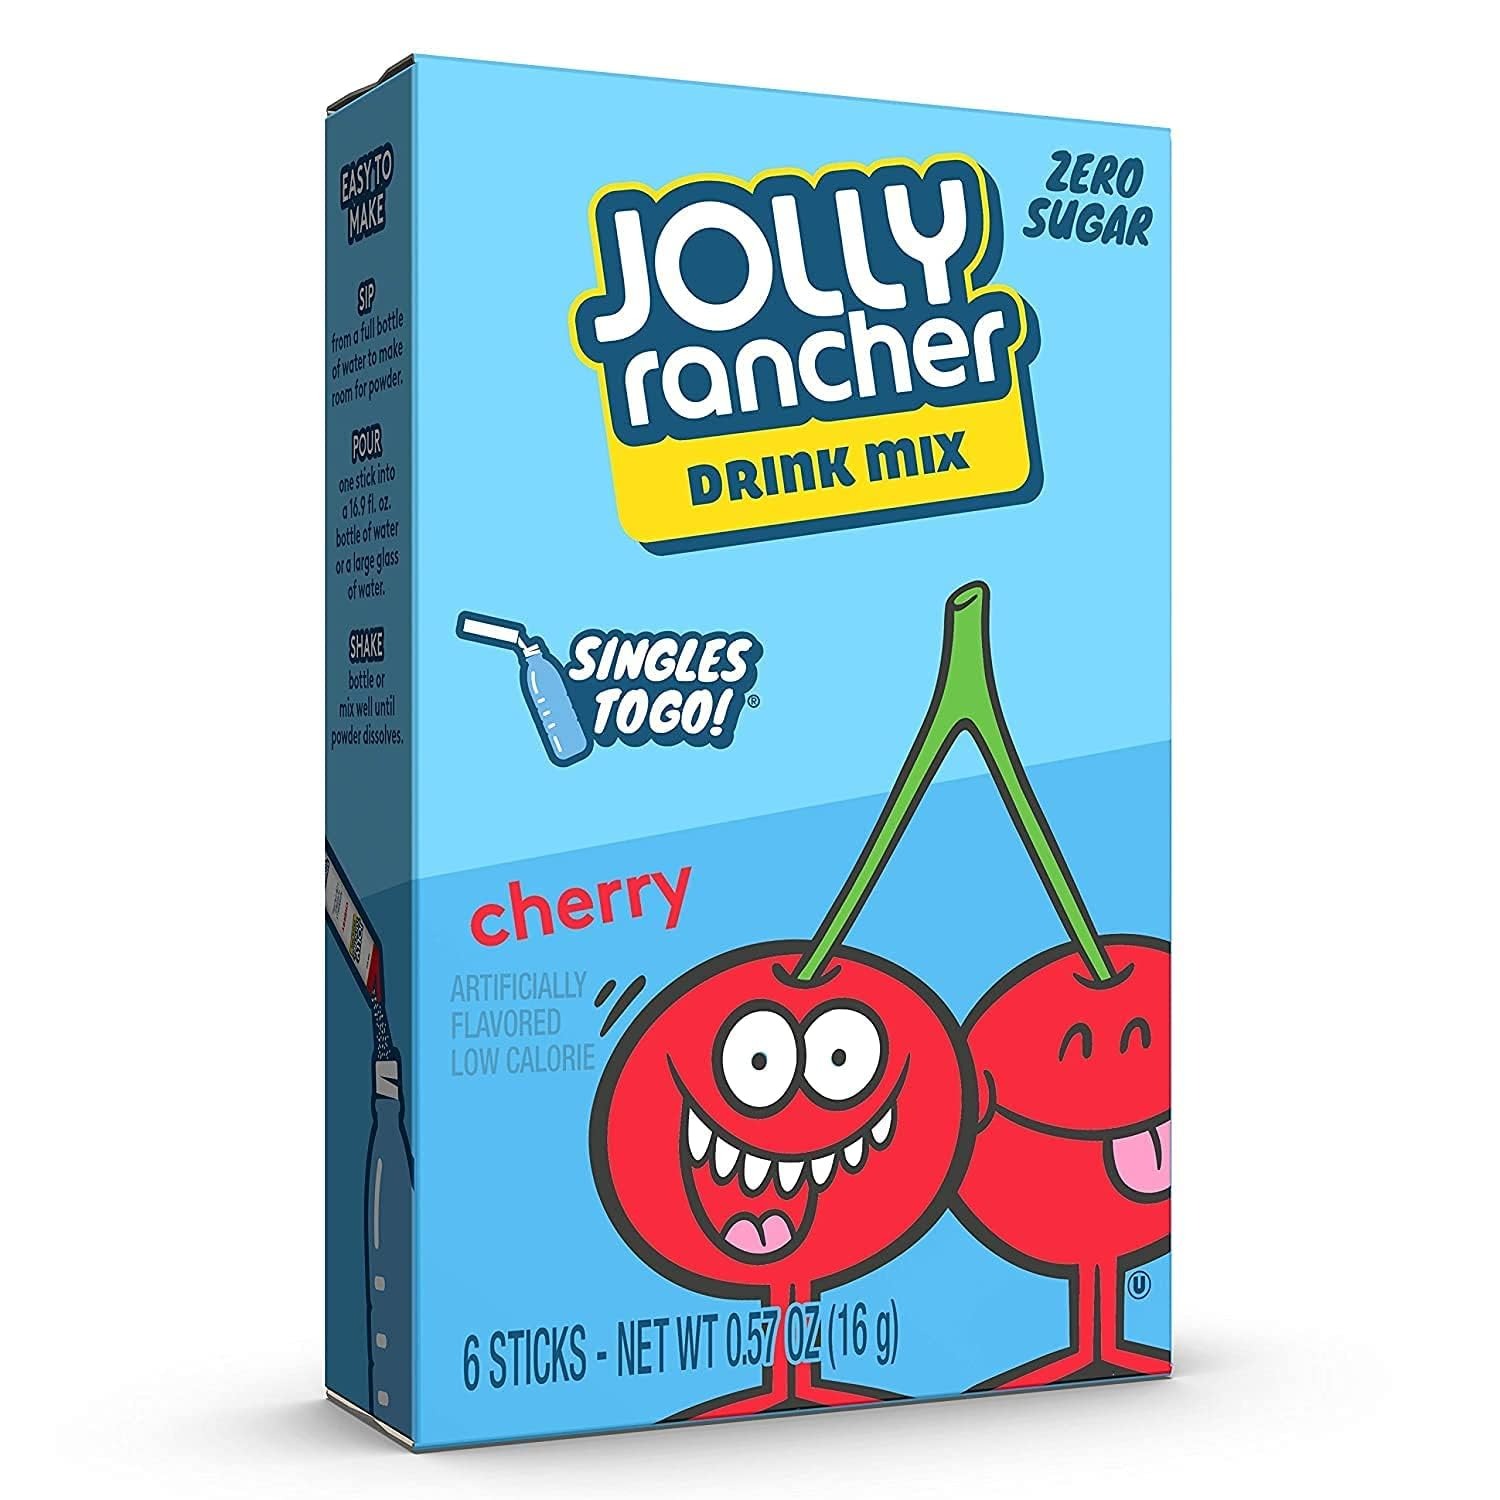
Item Name: Jolly Rancher Cherry Singles To Go Drink Mix, 6 CT (Pack of 8)
Bullet Point 1: Jolly Rancher Cherry Singles-To-Go Drink Mix
Bullet Point 2: Low Calorie Drink Mix: Only 5 Calories Per Stick!
Bullet Point 3: Sugar Free; Caffeine free
Bullet Point 4: Add to bottled water
Bullet Point 5: 8 boxes with 6 packets in each box for a total of 48 packets
Product Description: Now you can take the juicy Jolly Rancher bold fruit flavor anywhere with Jolly Rancher Singles to Go! Cherry Drink Mix. With 6 packets in each box, you can enjoy a quick and delicious drink at the gym, at school, during work or wherever you go. 8 boxes with 6 packets in each box for a total of 48 packets
Value: 48.0
Unit: Count

Price: 13.49